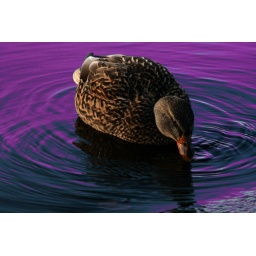
Saw this duck wading in lake sammamish at sunset